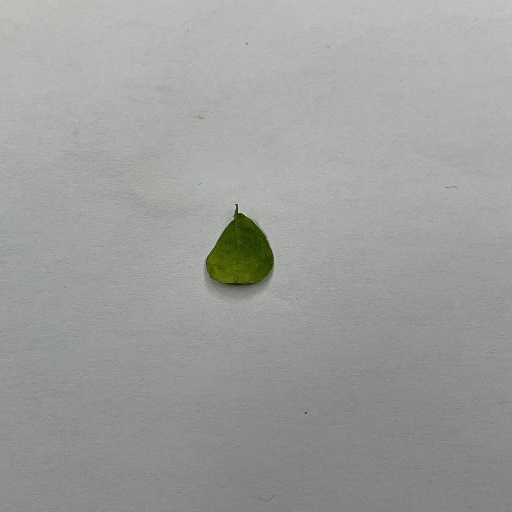
Species: Sojina
Leaf condition: Bacterial Spot